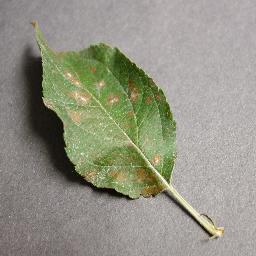
Label: Apple___Cedar_apple_rust